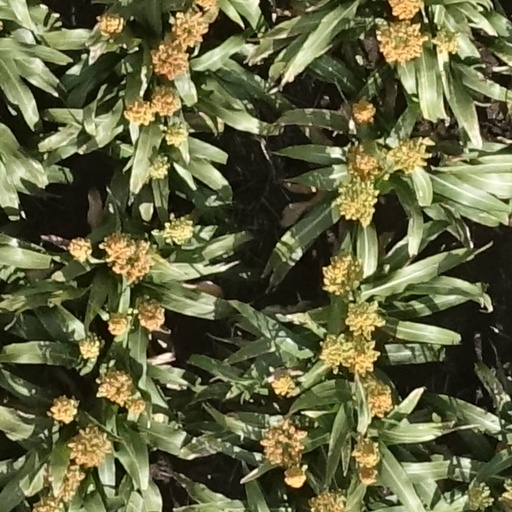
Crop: sorghum